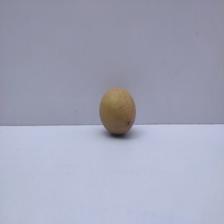
Size: Small